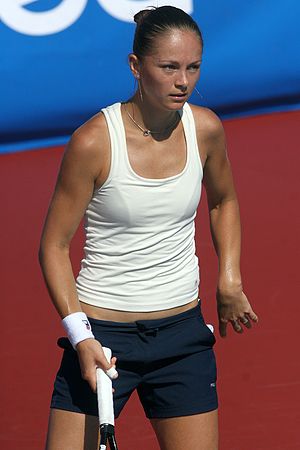
Tatiana Perebiynis
Tatiana Perebiynis er en tidligere kvindelig professionel tennisspiller fra Ukraine.